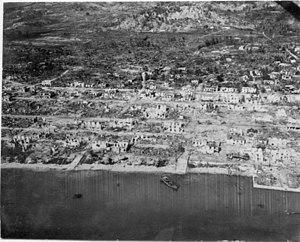
Vue aréienne de Garapan, la plus grande ville japonaise de Saipan (dite Casino du pacifique), après bombardement naval américain.
Saipan, parfois francisé en Saïpan est la plus grande des îles du Commonwealth des îles Mariannes du Nord rattachées aux États-Unis depuis 1944, une chaîne de 15 îles faisant partie de l’archipel des îles Mariannes dans l'océan Pacifique occidental.